Question: Please indicate a possible affordance area of the jump_skis that can be used for jumping
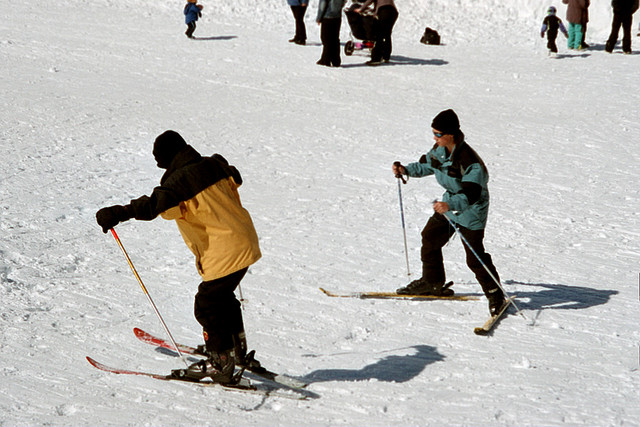
Answer: [127.395, 326.079, 327.395, 400.289]